Biomorphism

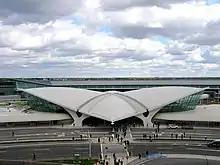
TWA Flight Center 2015.7

The Sagrada Família church by Antoni Gaudí in Barcelona contains many features inspired by nature, such as branching columns intended to reflect trees.